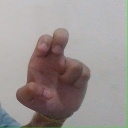
अक्षर: अ